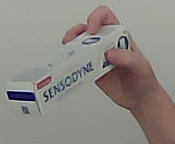
Product: sensodyne_toothpaste